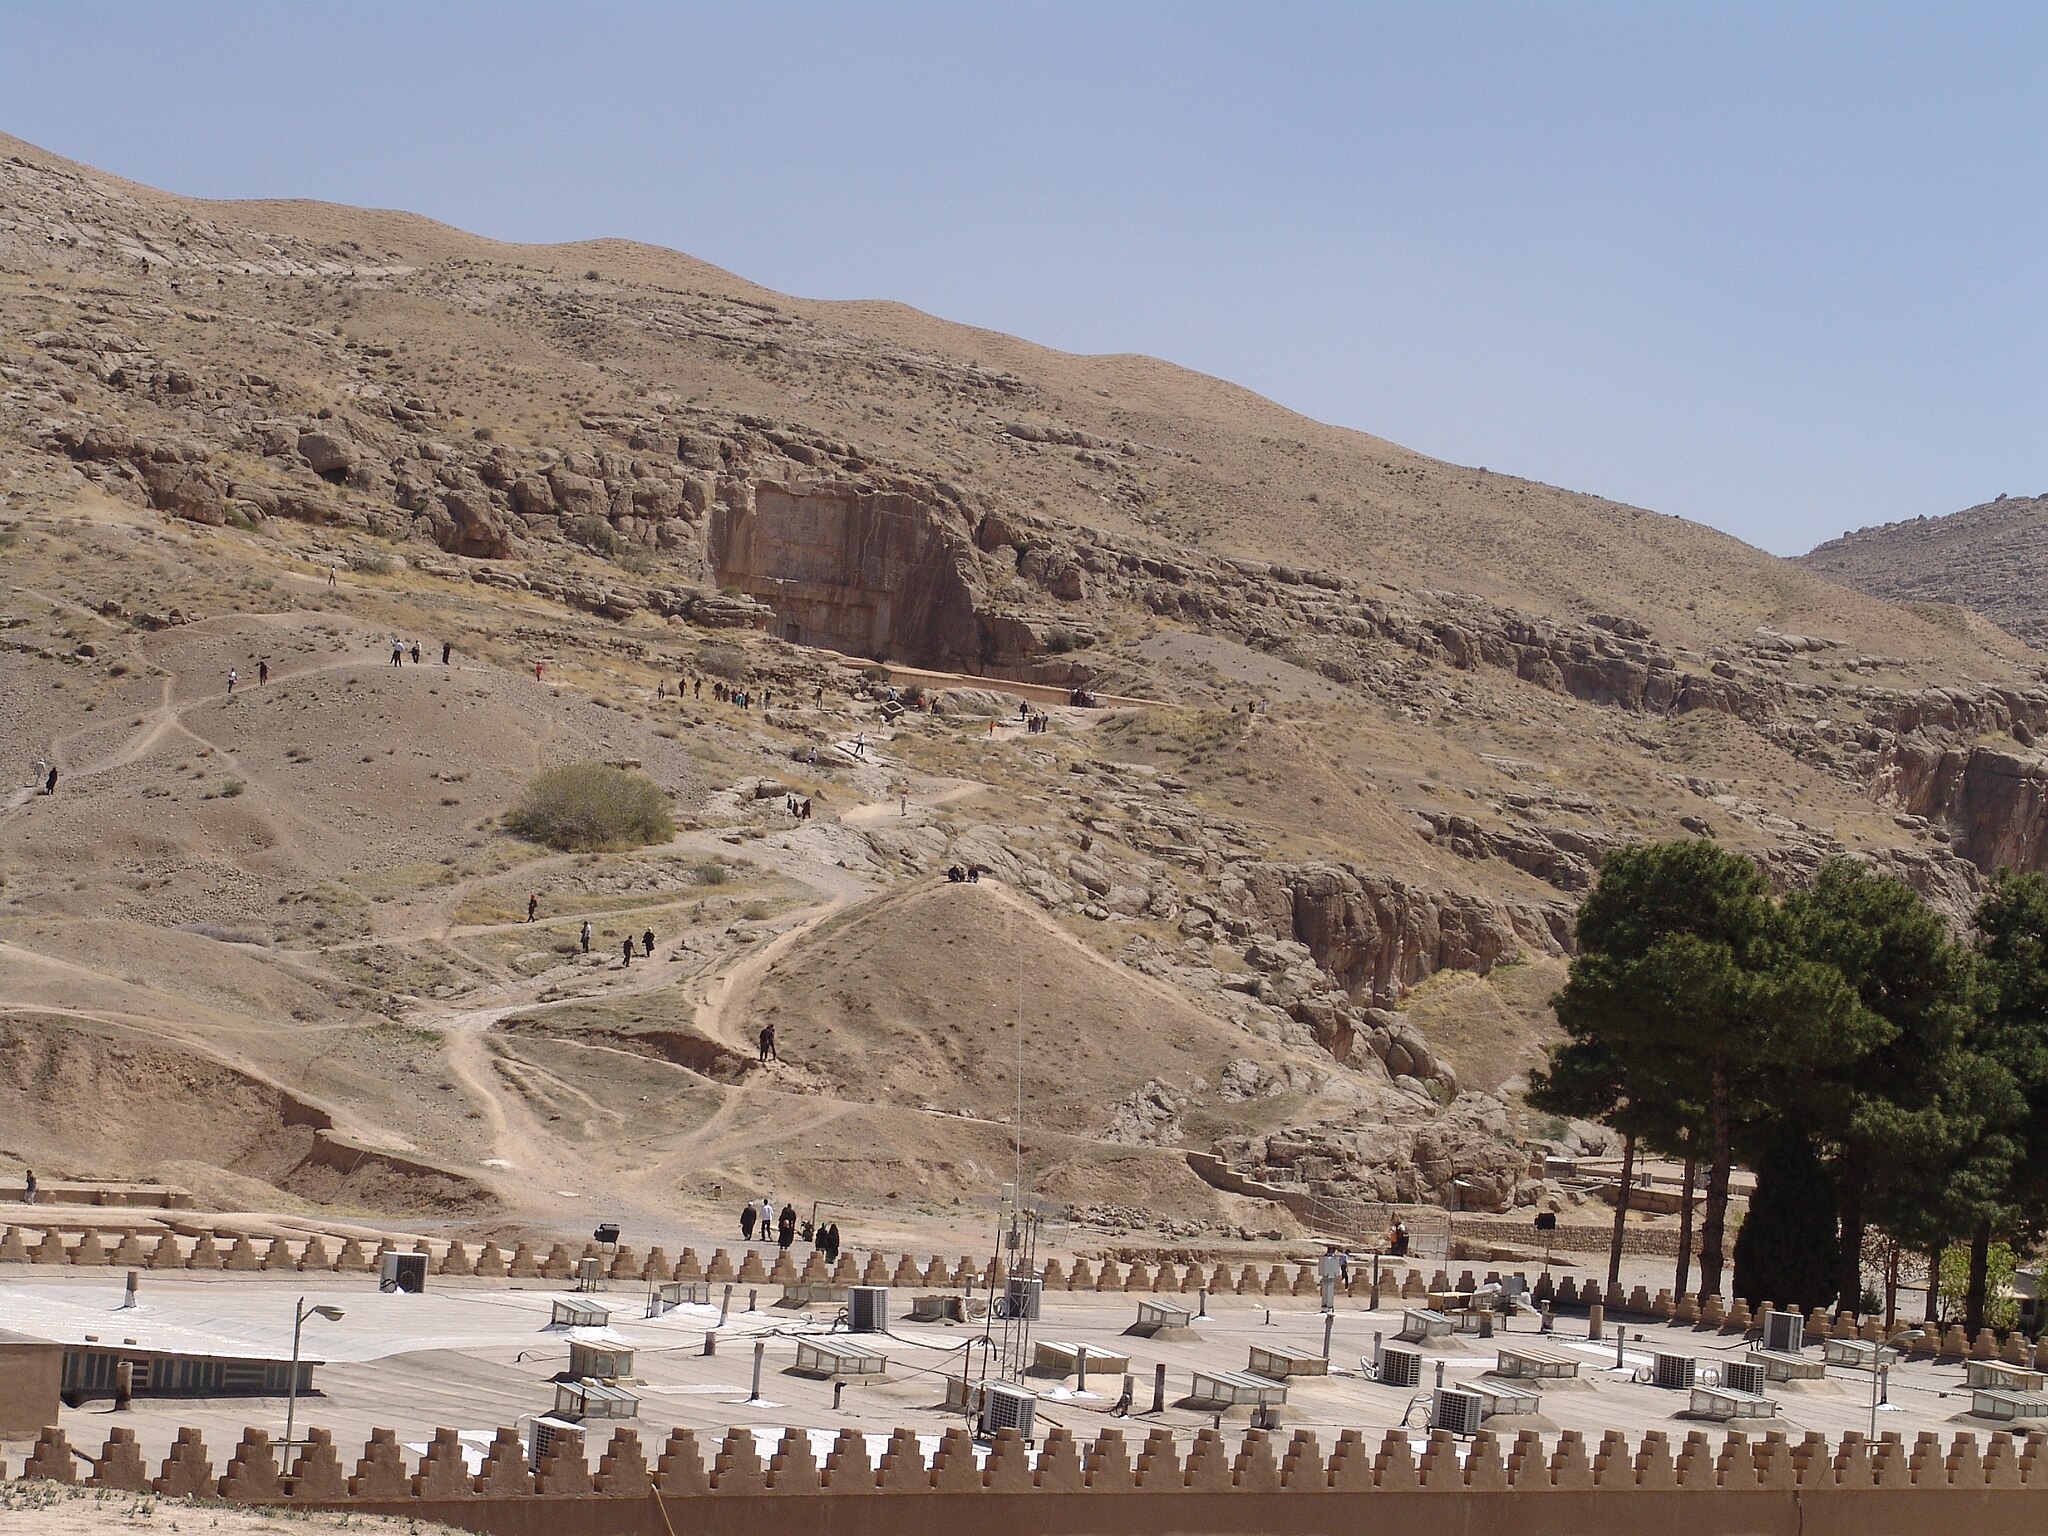
Title: Persepolis-Darafsh 1 (94)
Description: Persepolis
Date: 2008-03-21 11:44:00
Categories: GFDL, Taken with Sony DSC-F828, License migration redundant, Self-published work, Files with coordinates missing SDC location of creation, 2008 in Persepolis, Photos by Darafsh Kaviyani, Remote views of Artaxerxes II Tomb